Standard Flying Nine

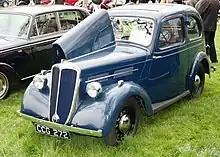
1937 Standard Flying Nine DeLuxe

Behind the stylish rearward sloping radiator grill was a 1,131 cc side-valve engine, with a relatively long stroke and a bore. The long stroke maximised the engine capacity available in the 9 HP tax class which, in the UK at that time, categorised cars and set annual car tax according to the diameter (bore) of the engine's cylinders. Maximum output was at the time of introduction. The side-valve engine received an aluminium head, a single Zenith carburettor, and thermo-siphon cooling. Power was delivered to the rear wheels via a four-speed gearbox with synchronization on the top three gears. By 1939, maximum power output had climbed to at 4,000 rpm.